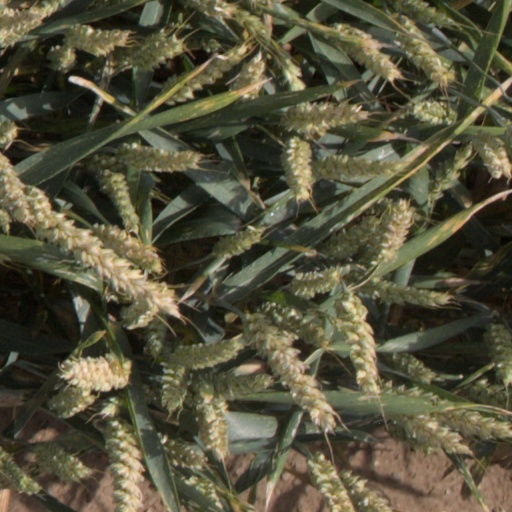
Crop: wheat